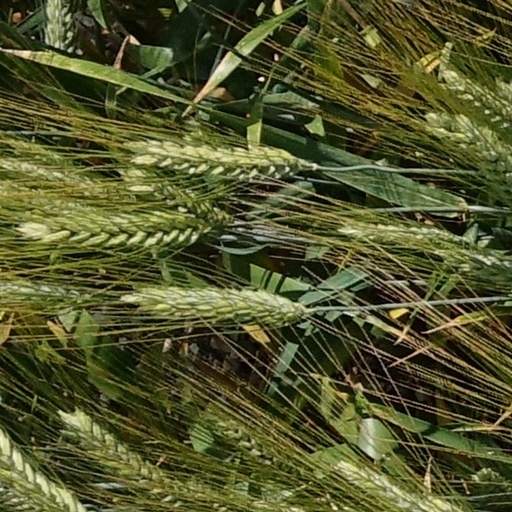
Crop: wheat